Shomrim (neighborhood watch group)

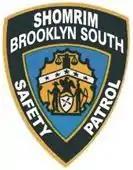
A BSSP Shomrim patrol emblem/shoulder patch circa 1990s to present.

Each group maintains its own dispatchers and 24-hour hotlines, whose numbers are known throughout the Orthodox Jewish community.